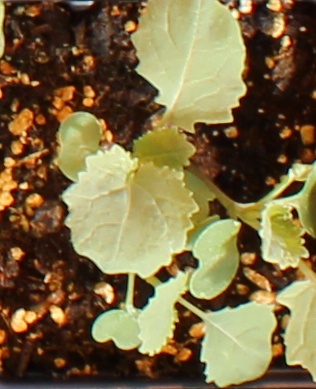
Label: Canola